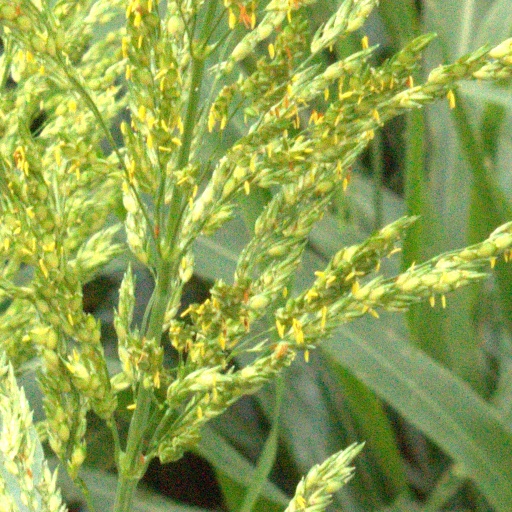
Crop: sorghum